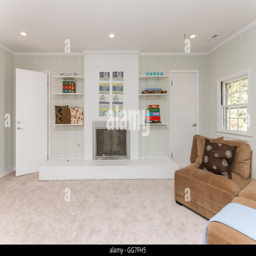
modern home interior of a typical home